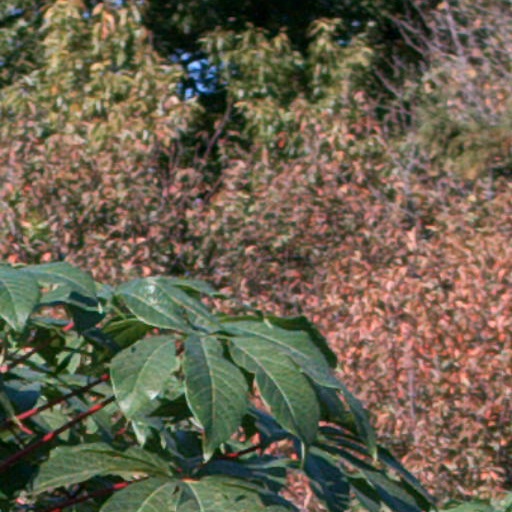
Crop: cassava